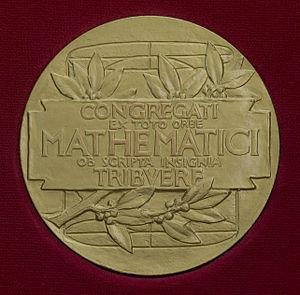
Photographie du revers de la médaille Fields faite par Stefan Zachow pour l'Union mathématique internationale. ""The photo carries no copyright and may be freely used for publications. IMU requests, though, that Stefan Zachow's authorship is duly acknowledged."" Source: The International Mathematical Union (with more detailed information about copyright at an image description page there)"
La médaille Fields est une des deux plus prestigieuses récompenses en mathématiques. Toutes deux sont considérées comme équivalentes à un prix Nobel inexistant pour cette discipline.